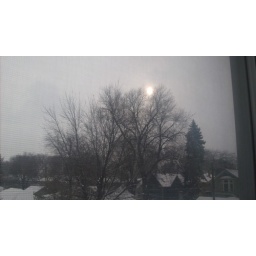
the view from my window on a dreary winter day with the sun just above the trees